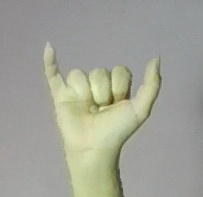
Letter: ya